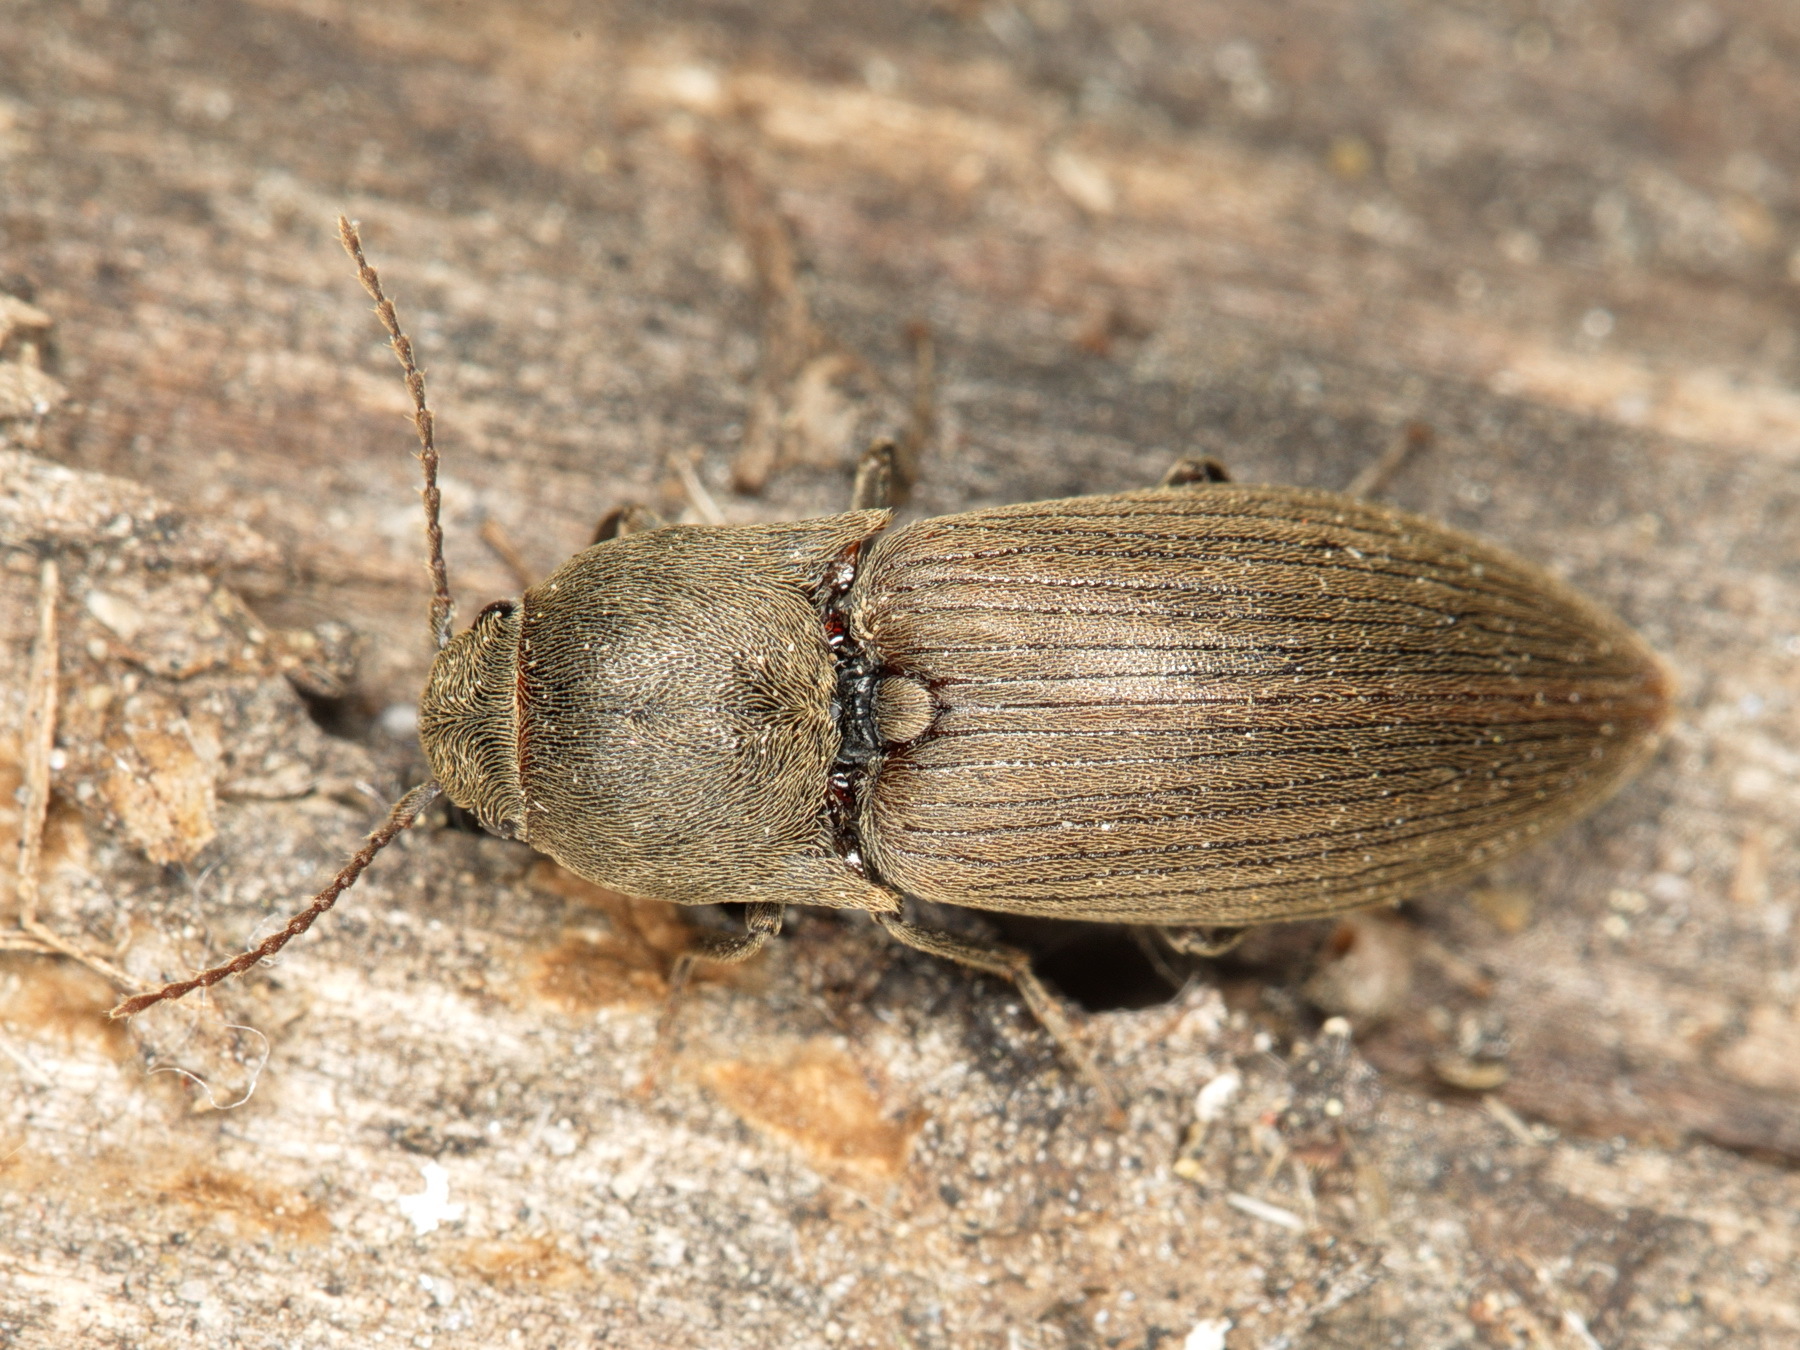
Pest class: clickbeetles_wireworms